Helmut Holter

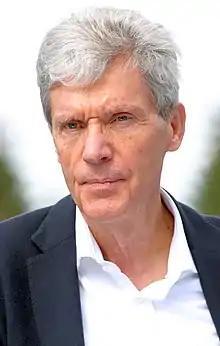
Helmut Holter (2022)

Helmut Holter (born 22 May 1953 in Ludwigslust) is a German politician of the party The Left. From 1998 to 2006 he was Minister for Labor and Construction of the German state of Mecklenburg-Vorpommern. From April 2009 to September 2016 he was chairman of The Left parliamentary group in the Landtag of Mecklenburg-Vorpommern. Since August 2017 he has been Minister for Education, Youth and Sport in the state of Thuringia.